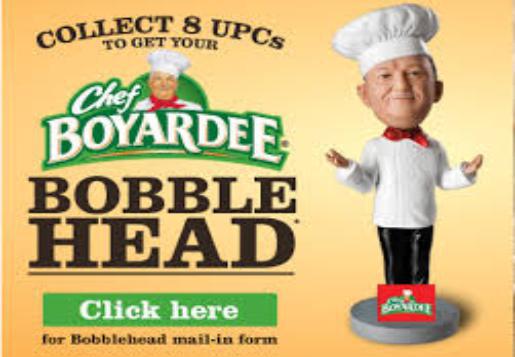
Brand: Chef Boyardee
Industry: Food